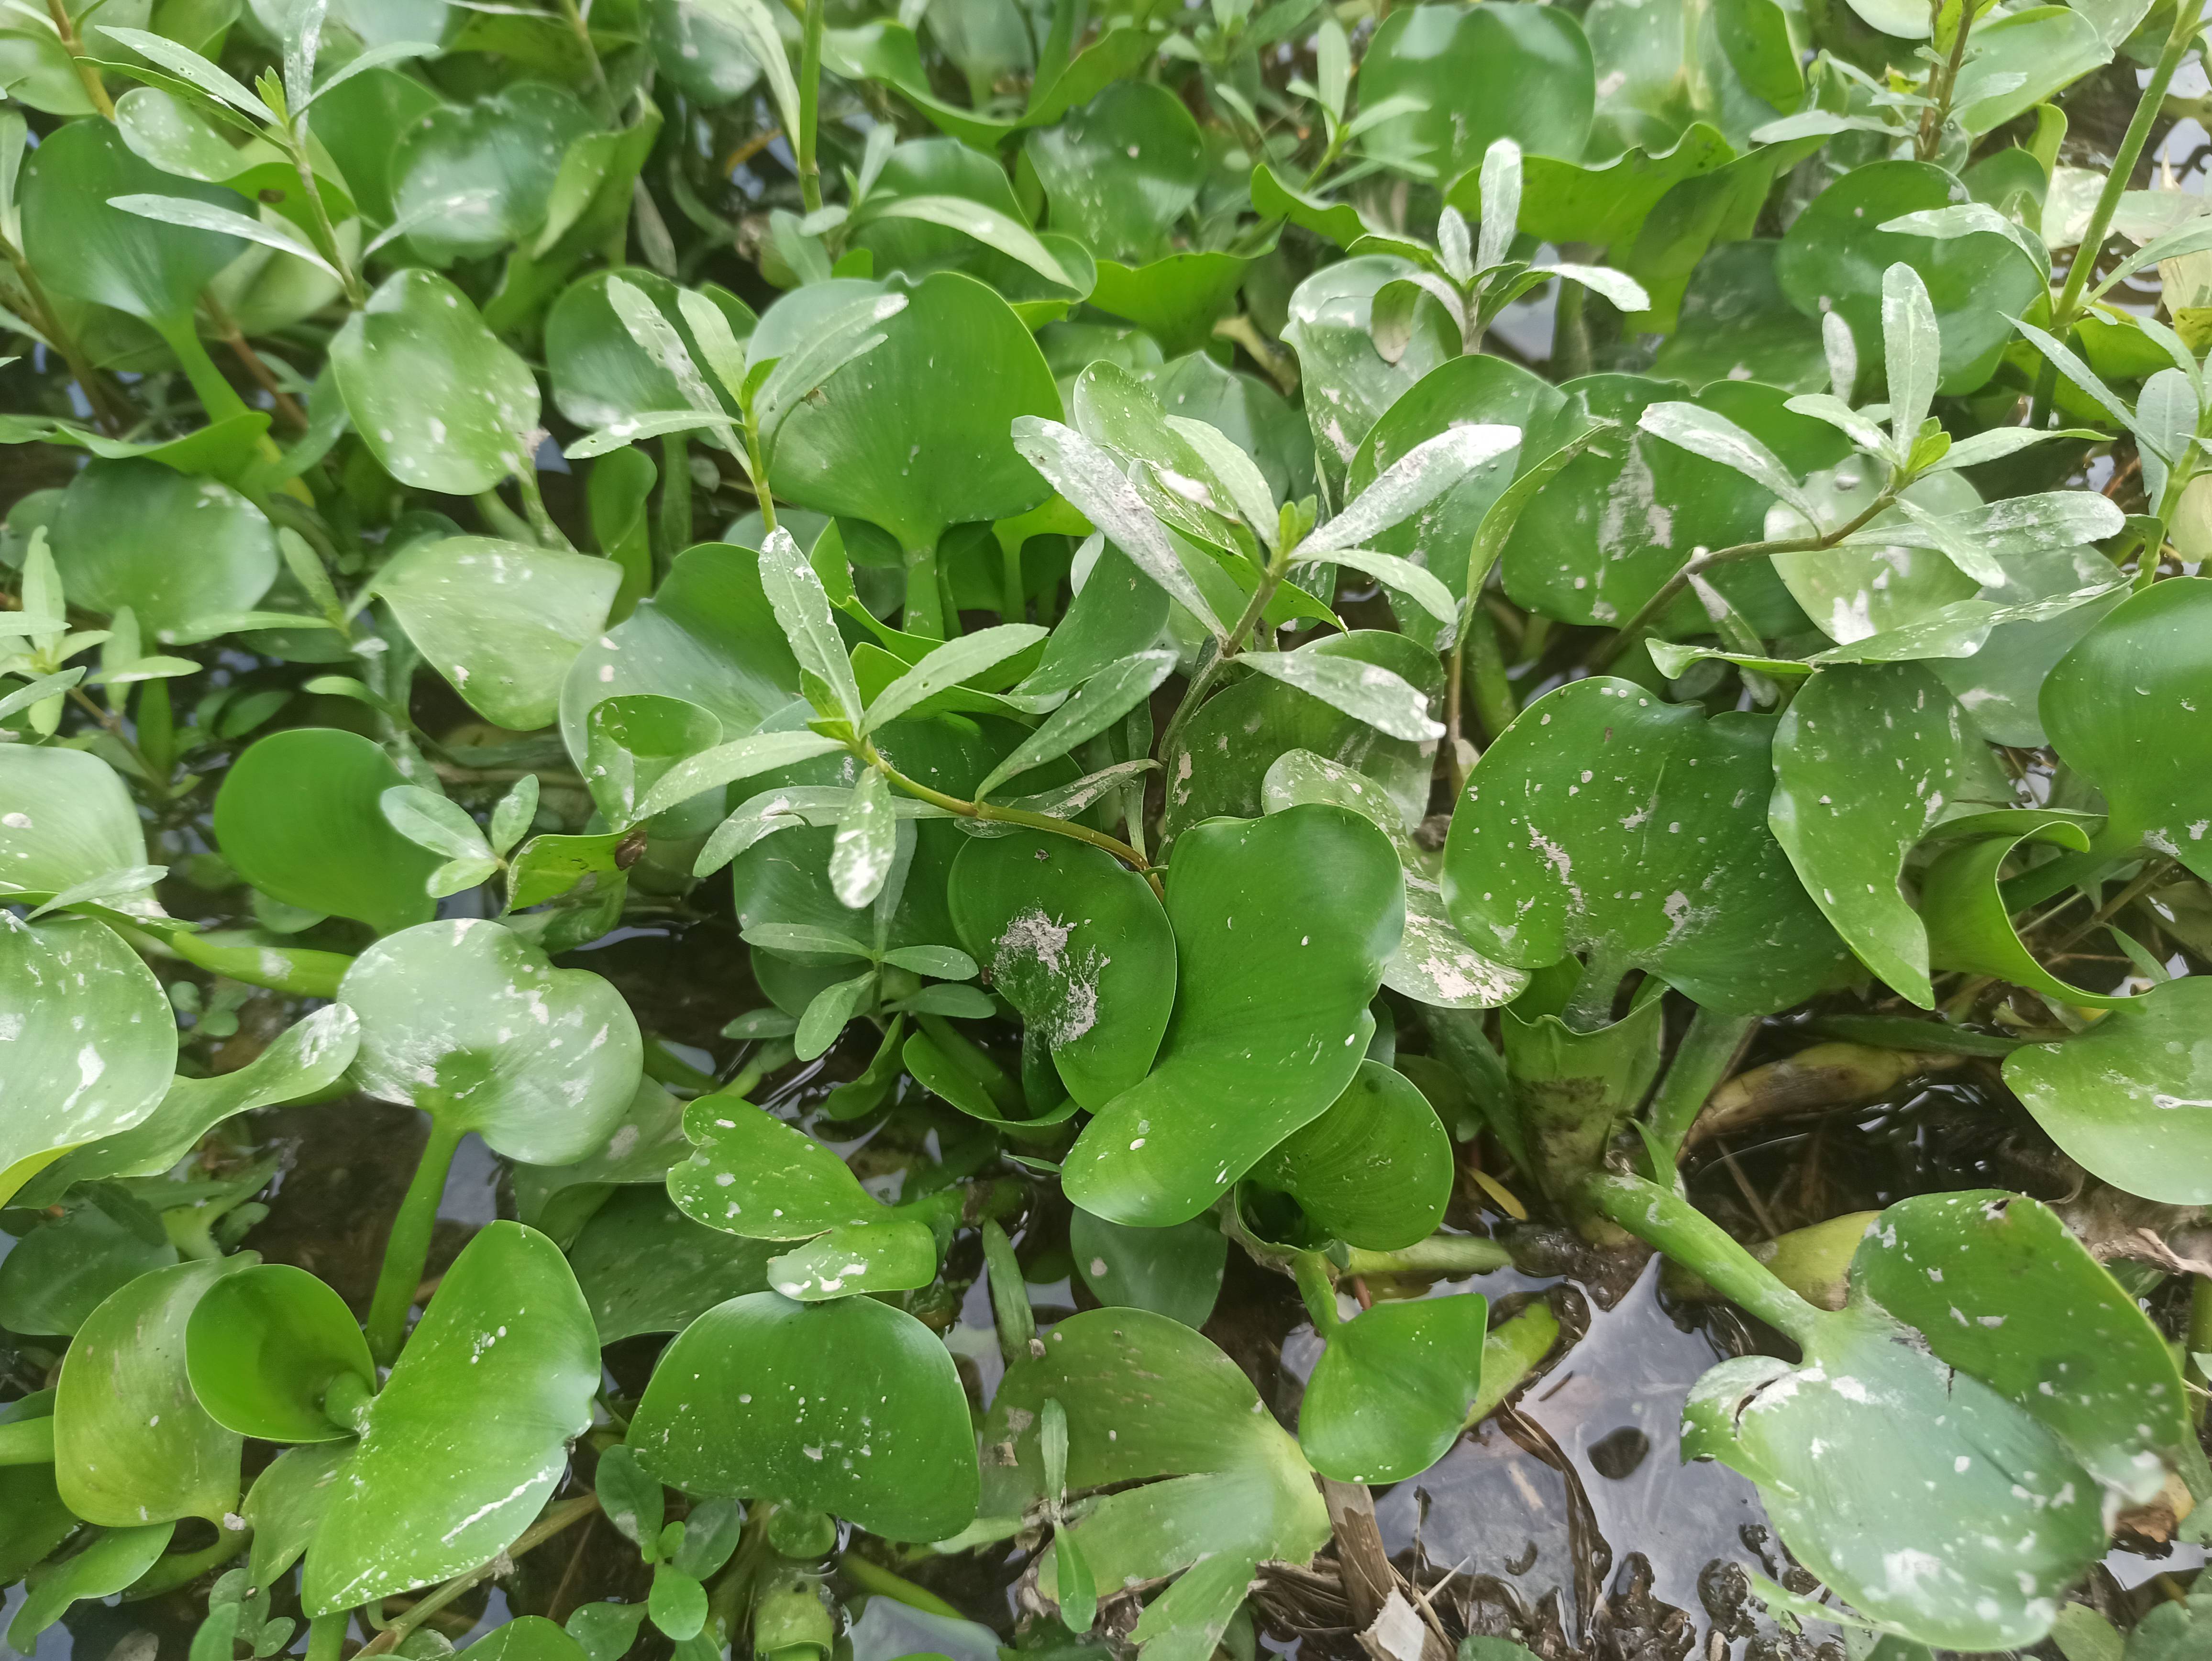
Species: Common Water Hyacinth (Eichornia crassipes)